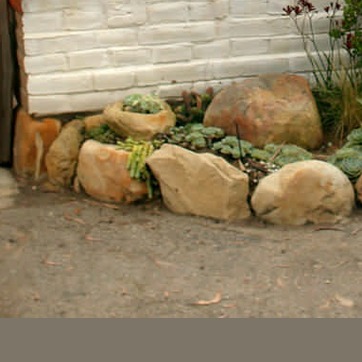
Material: stone